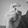
ASL letter: X